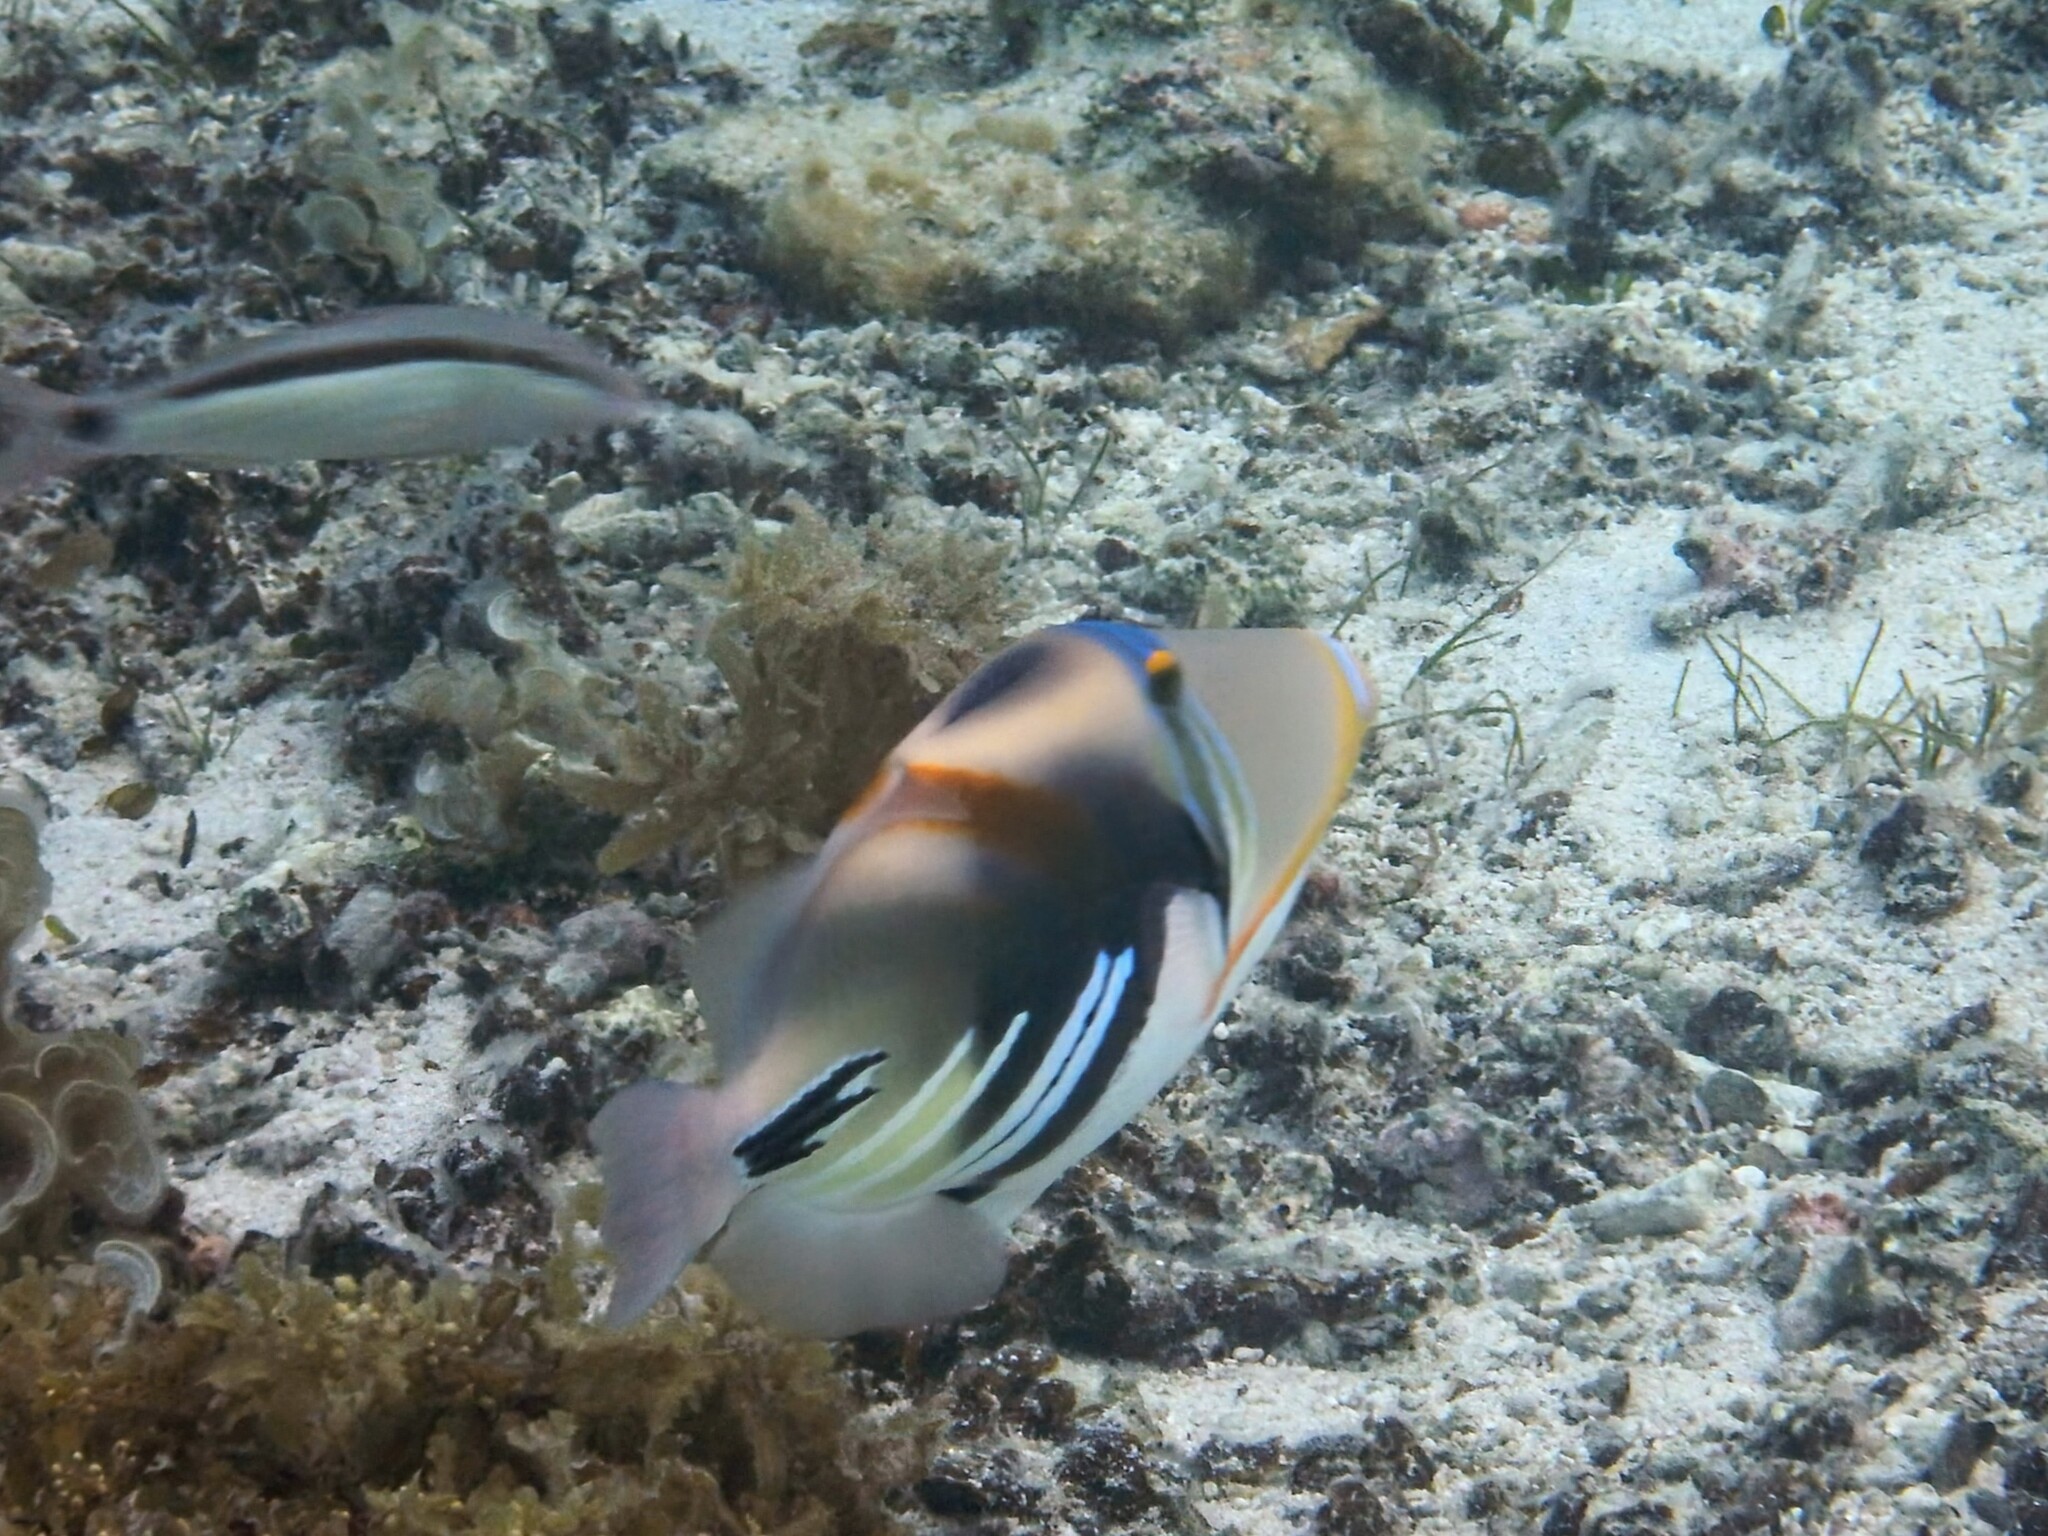
Rhinecanthus aculeatus (Lagoon Triggerfish)